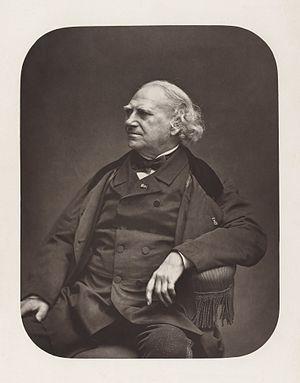
Louis Désiré Blanquart-Evrard (1802-1872), chimiste, imprimeur et photographe français, inventeur du procédé de l'Impression à l'albumine en photographie. Reproduction (par l'auteur) extraite de son ouvrage de 1869 (La photographie, ses origines, ses progrès, ses transformations / par Blanquart-Evrard) d'une impression à l'albumine.
Le papier albuminé, inventé en 1847 par Louis Désiré Blanquart-Evrard, fut le premier procédé commercialement exploitable pour réaliser des tirages photographiques positifs à partir d'un négatif.
Louis Désiré Blanquart-Evrard est un chimiste, imprimeur et photographe français du XIXᵉ siècle, qui fut l'un des pionniers de la photographie en France, inventeur du premier procédé commercialement exploitable pour réaliser des tirages photographiques positifs sur papier à partir d'un négatif.